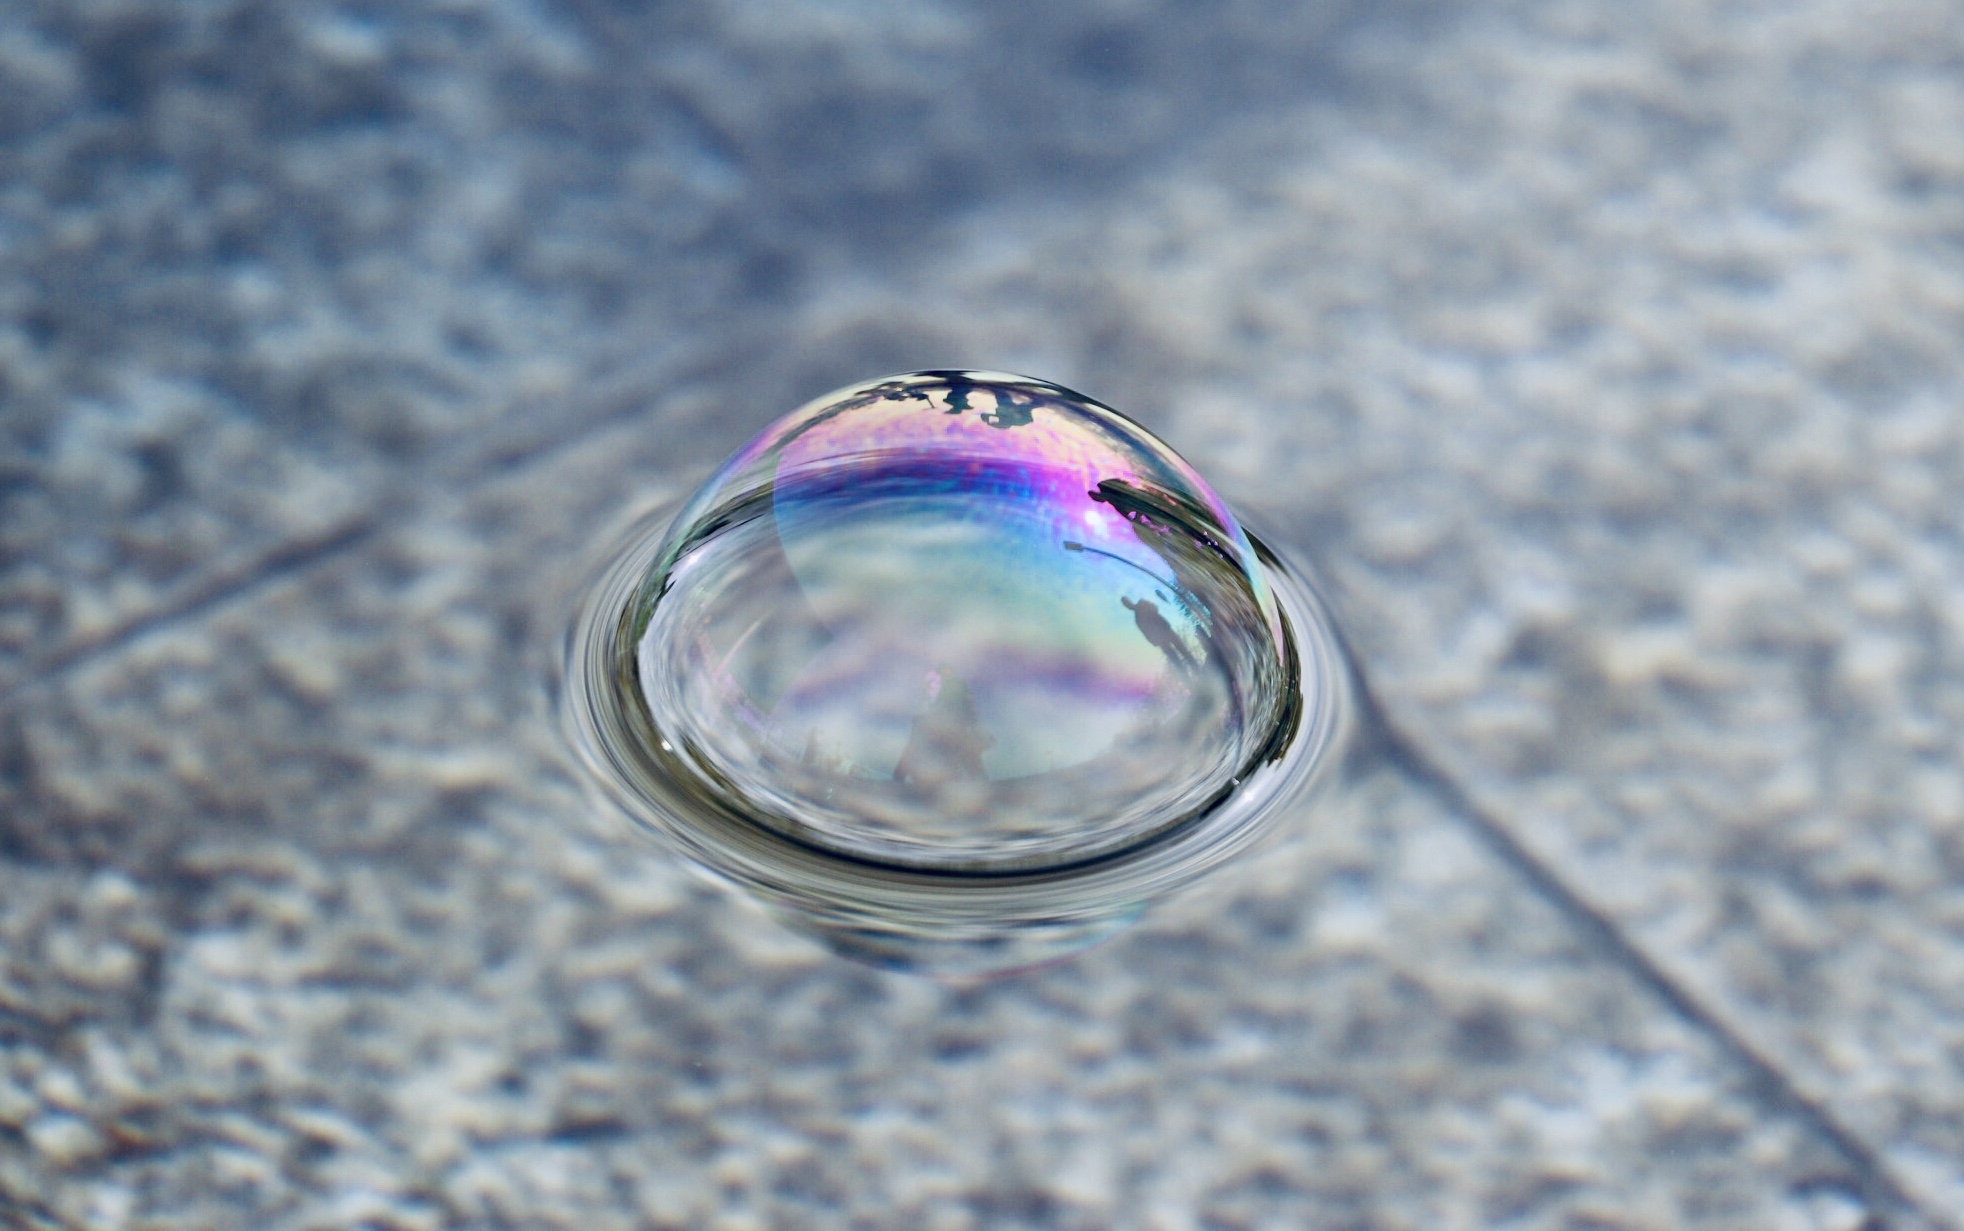
bubble, shadow, water, cobalt blue, liquid bubble, close up, Transparent material, glass, fashion accessory, electric blue, macro photography, photography, body jewelry, circle, drop, sphere